Headley Down

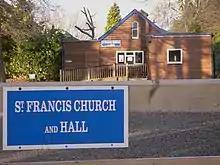
St Francis Church and Hall

Ludshott Common, adjoining the eastern and southern boundary of the village, is one of the largest remaining areas of heathland in East Hampshire. A National Trust property, it covers 285 ha (705 acres) and is designated a Site of Special Scientific Interest (SSSI) and Special Protection Area (SPA) due to the number of endangered species, including woodlark, nightjar and Dartford warbler. There is also a great variety of spider and butterfly species, including the silver-studded blue, grayling and green hairstreak.